Clementine (nuclear reactor)

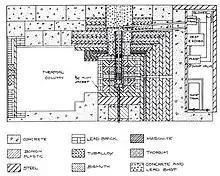
Cross section diagram through Clementine

The reactor core was wrapped in a series of neutron reflectors and shielding structures, starting with a 15 cm (6 in.) thick cylindrical blanket of natural uranium immediately surrounding the core. This blanket was open at the top and bottom and could be moved up and down. Next was a 15.2 cm (6 in.) thick steel reflector and 10 cm (4 in.) of lead. Finally, most of the reactor was surrounded by multiple laminations of steel and boron plastic. This entire assembly was surrounded and supported by a thick concrete shell that provided additional shielding. A number of holes ran through the shielding to provide fast neutrons to the various physics experiments.